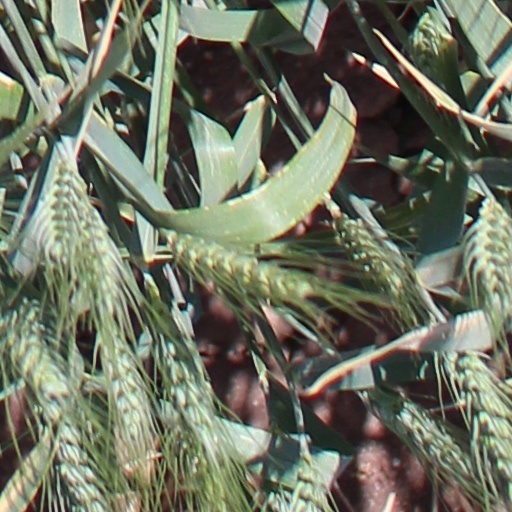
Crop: wheat